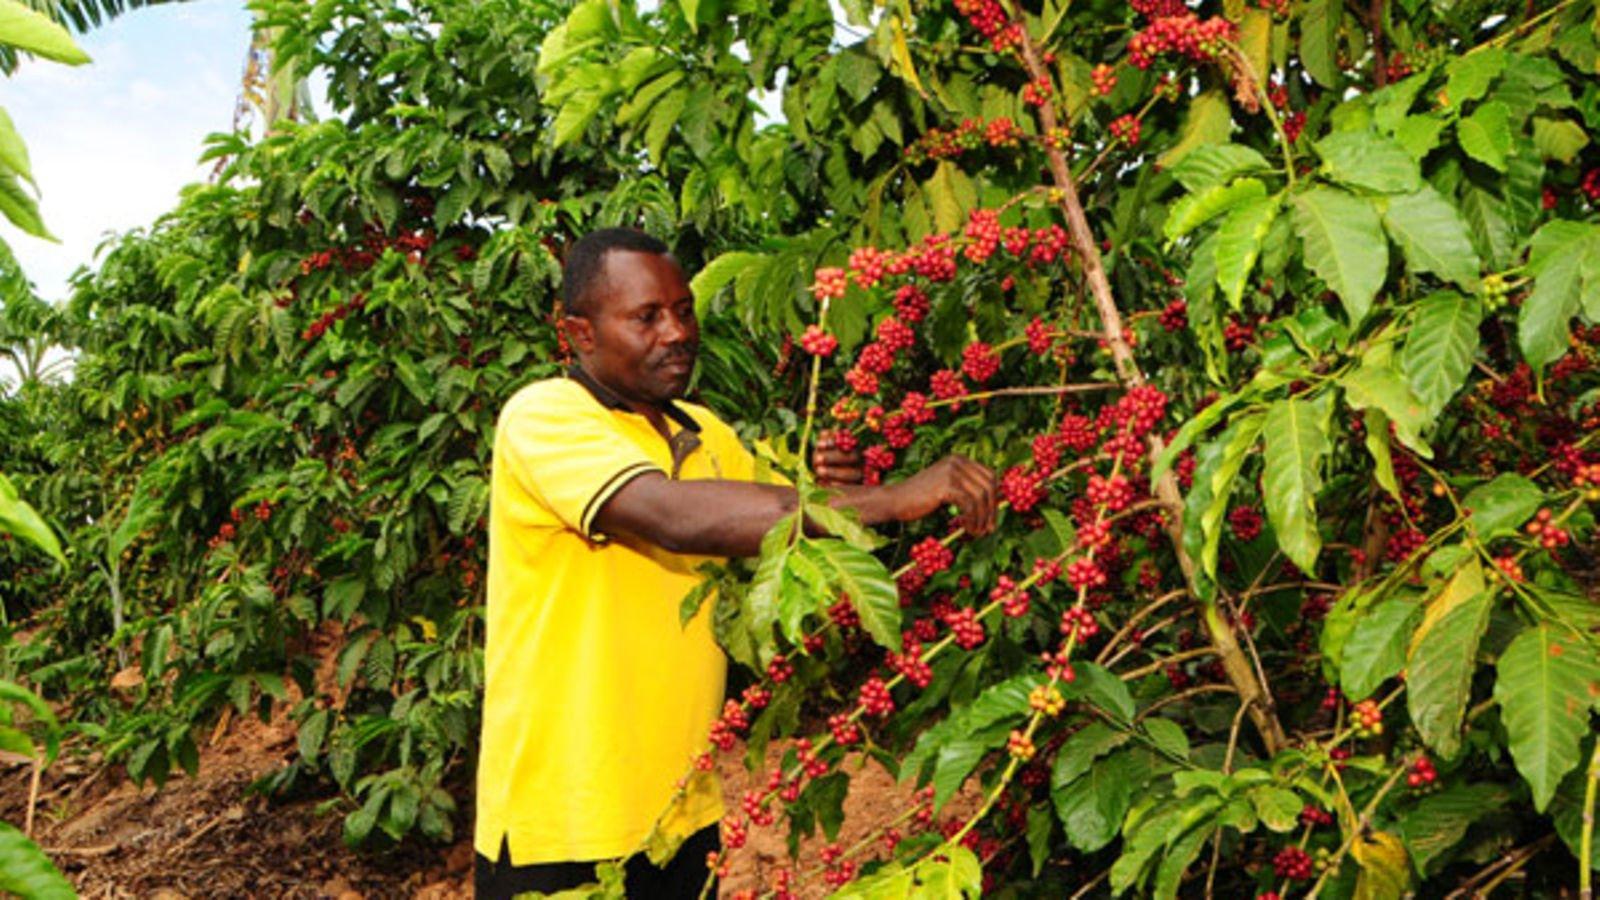
Sehemu ya shamba lenye mazao ya biashara aina ya mibuni, ikionekana kuwa na rangi ya kijani katika matawi yake na huku yakionekana matunda yaliyoiva tayari yenye rangi nyekundu, na huku akionekana mwanaume aliyevaa fulana ya njano, akiwa ameshika baadhi ya matawi ya mti huo.